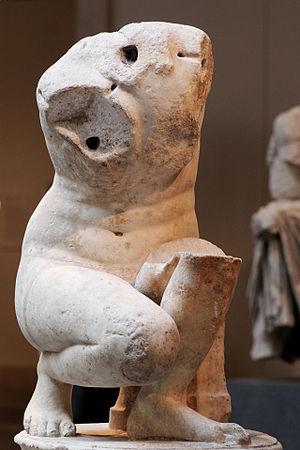
Statue du type de l'Aphrodite accroupie. Copie romaine de l'époque impériale d'après un original grec du IIIe siècle av. J.-C.